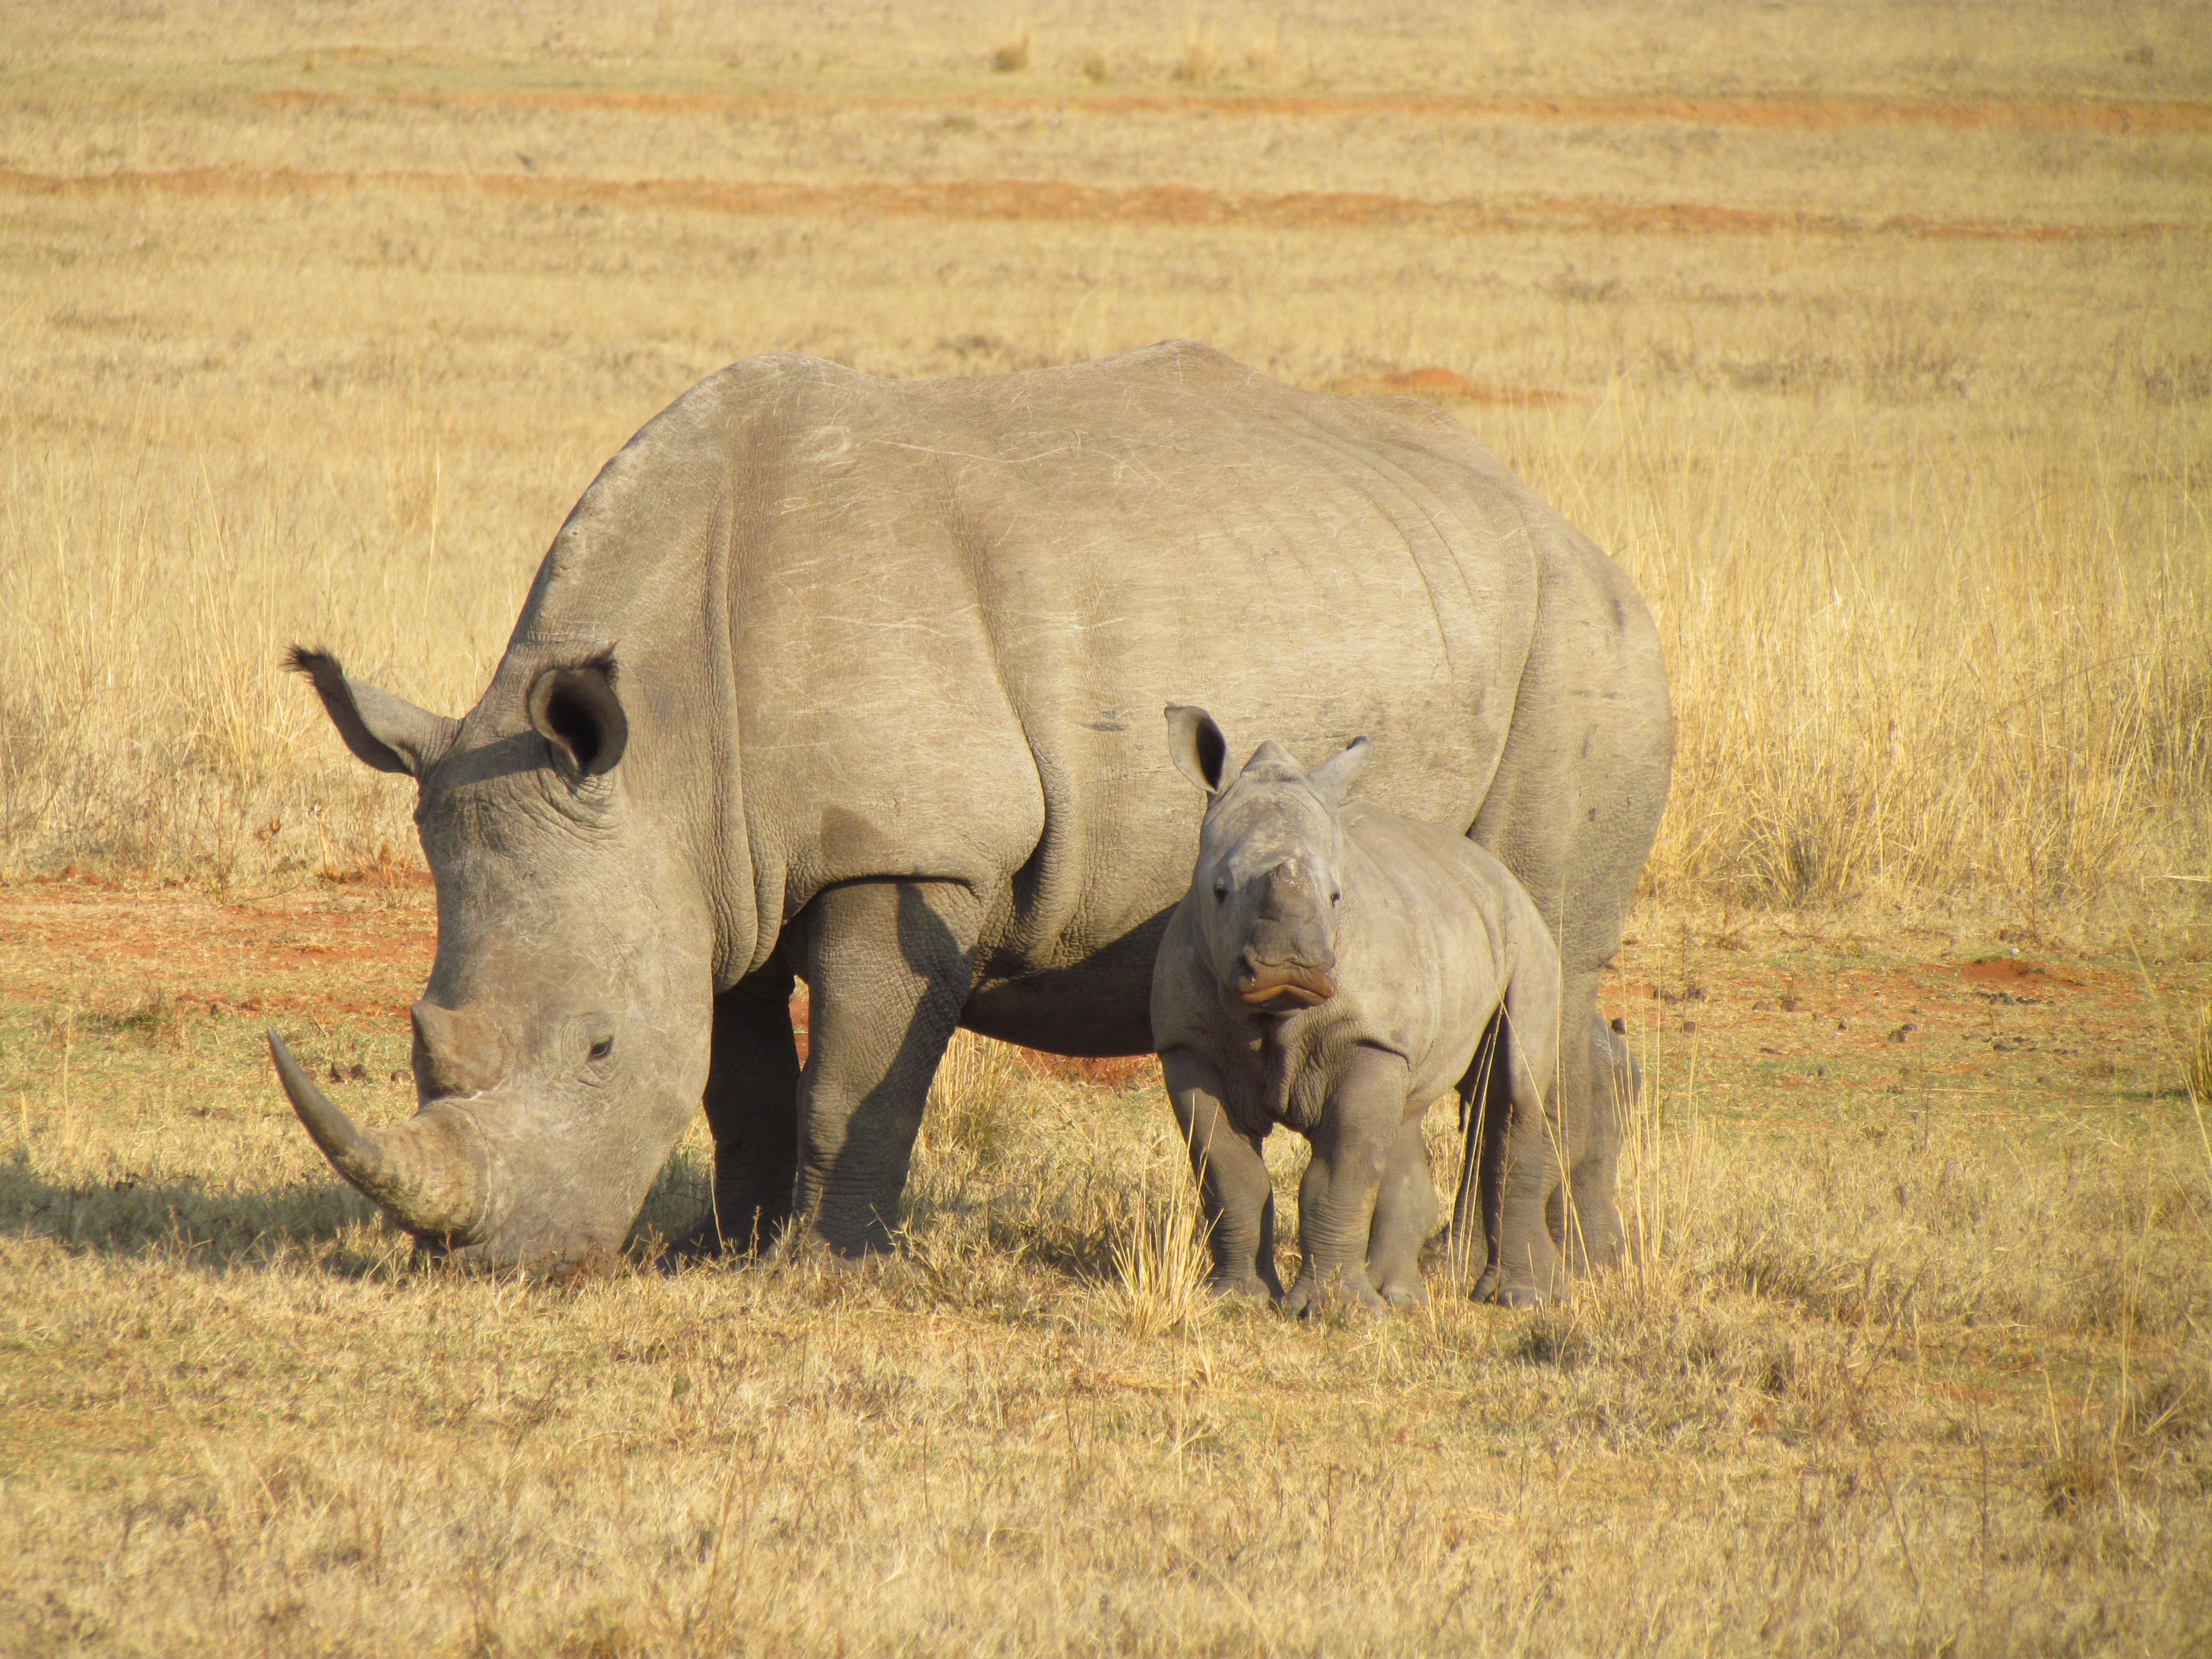
nature, prairie, adventure, animal, cute, wildlife, wild, herd, grazing, africa, mammal, baby, fauna, savanna, plain, elephant, rhinoceros, grassland, endangered, safari, south africa, indian elephant, african elephant, rhinos, rhinoceroses